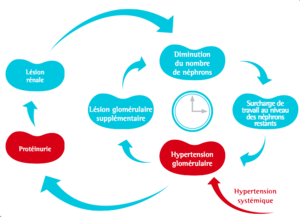
Pathophysiologie et progression de la Maladie Rénale Chronique
L’insuffisance rénale chronique du chat – préférentiellement appelée maintenant maladie rénale chronique – est une maladie irréversible, qui se traduit par une perte progressive des fonctions des reins. Elle est une des causes principales de décès des chats domestiques âgés.